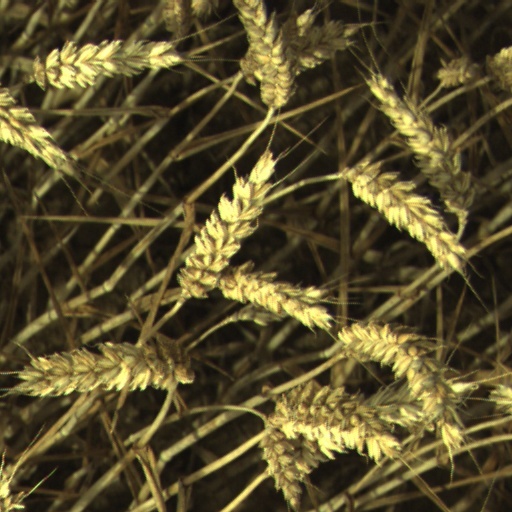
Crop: wheat